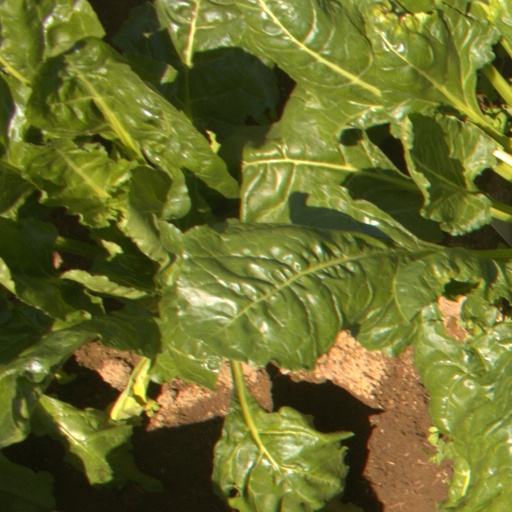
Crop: sugar beet